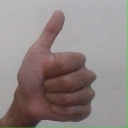
अक्षर: थ